Poisoned Electrick Head

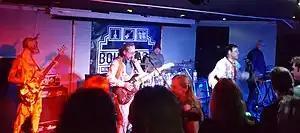
Poisoned Electrick Head performing in 2020

Poisoned Electrick Head (PEH) is an English psychedelic indie rock/punk band formed in 1986 in St Helens, Merseyside, England. The band is best known for the 1994 independent chart hit "Out of Order" and for its fantasy-costumed stage act. Poisoned Electrick Head split up in 1998 and formally reformed in 2009. The band's name is taken from the final words sung by Vivian Stanshall in the Bonzo Dog Doo-Dah Band track, "My Pink Half of the Drainpipe".